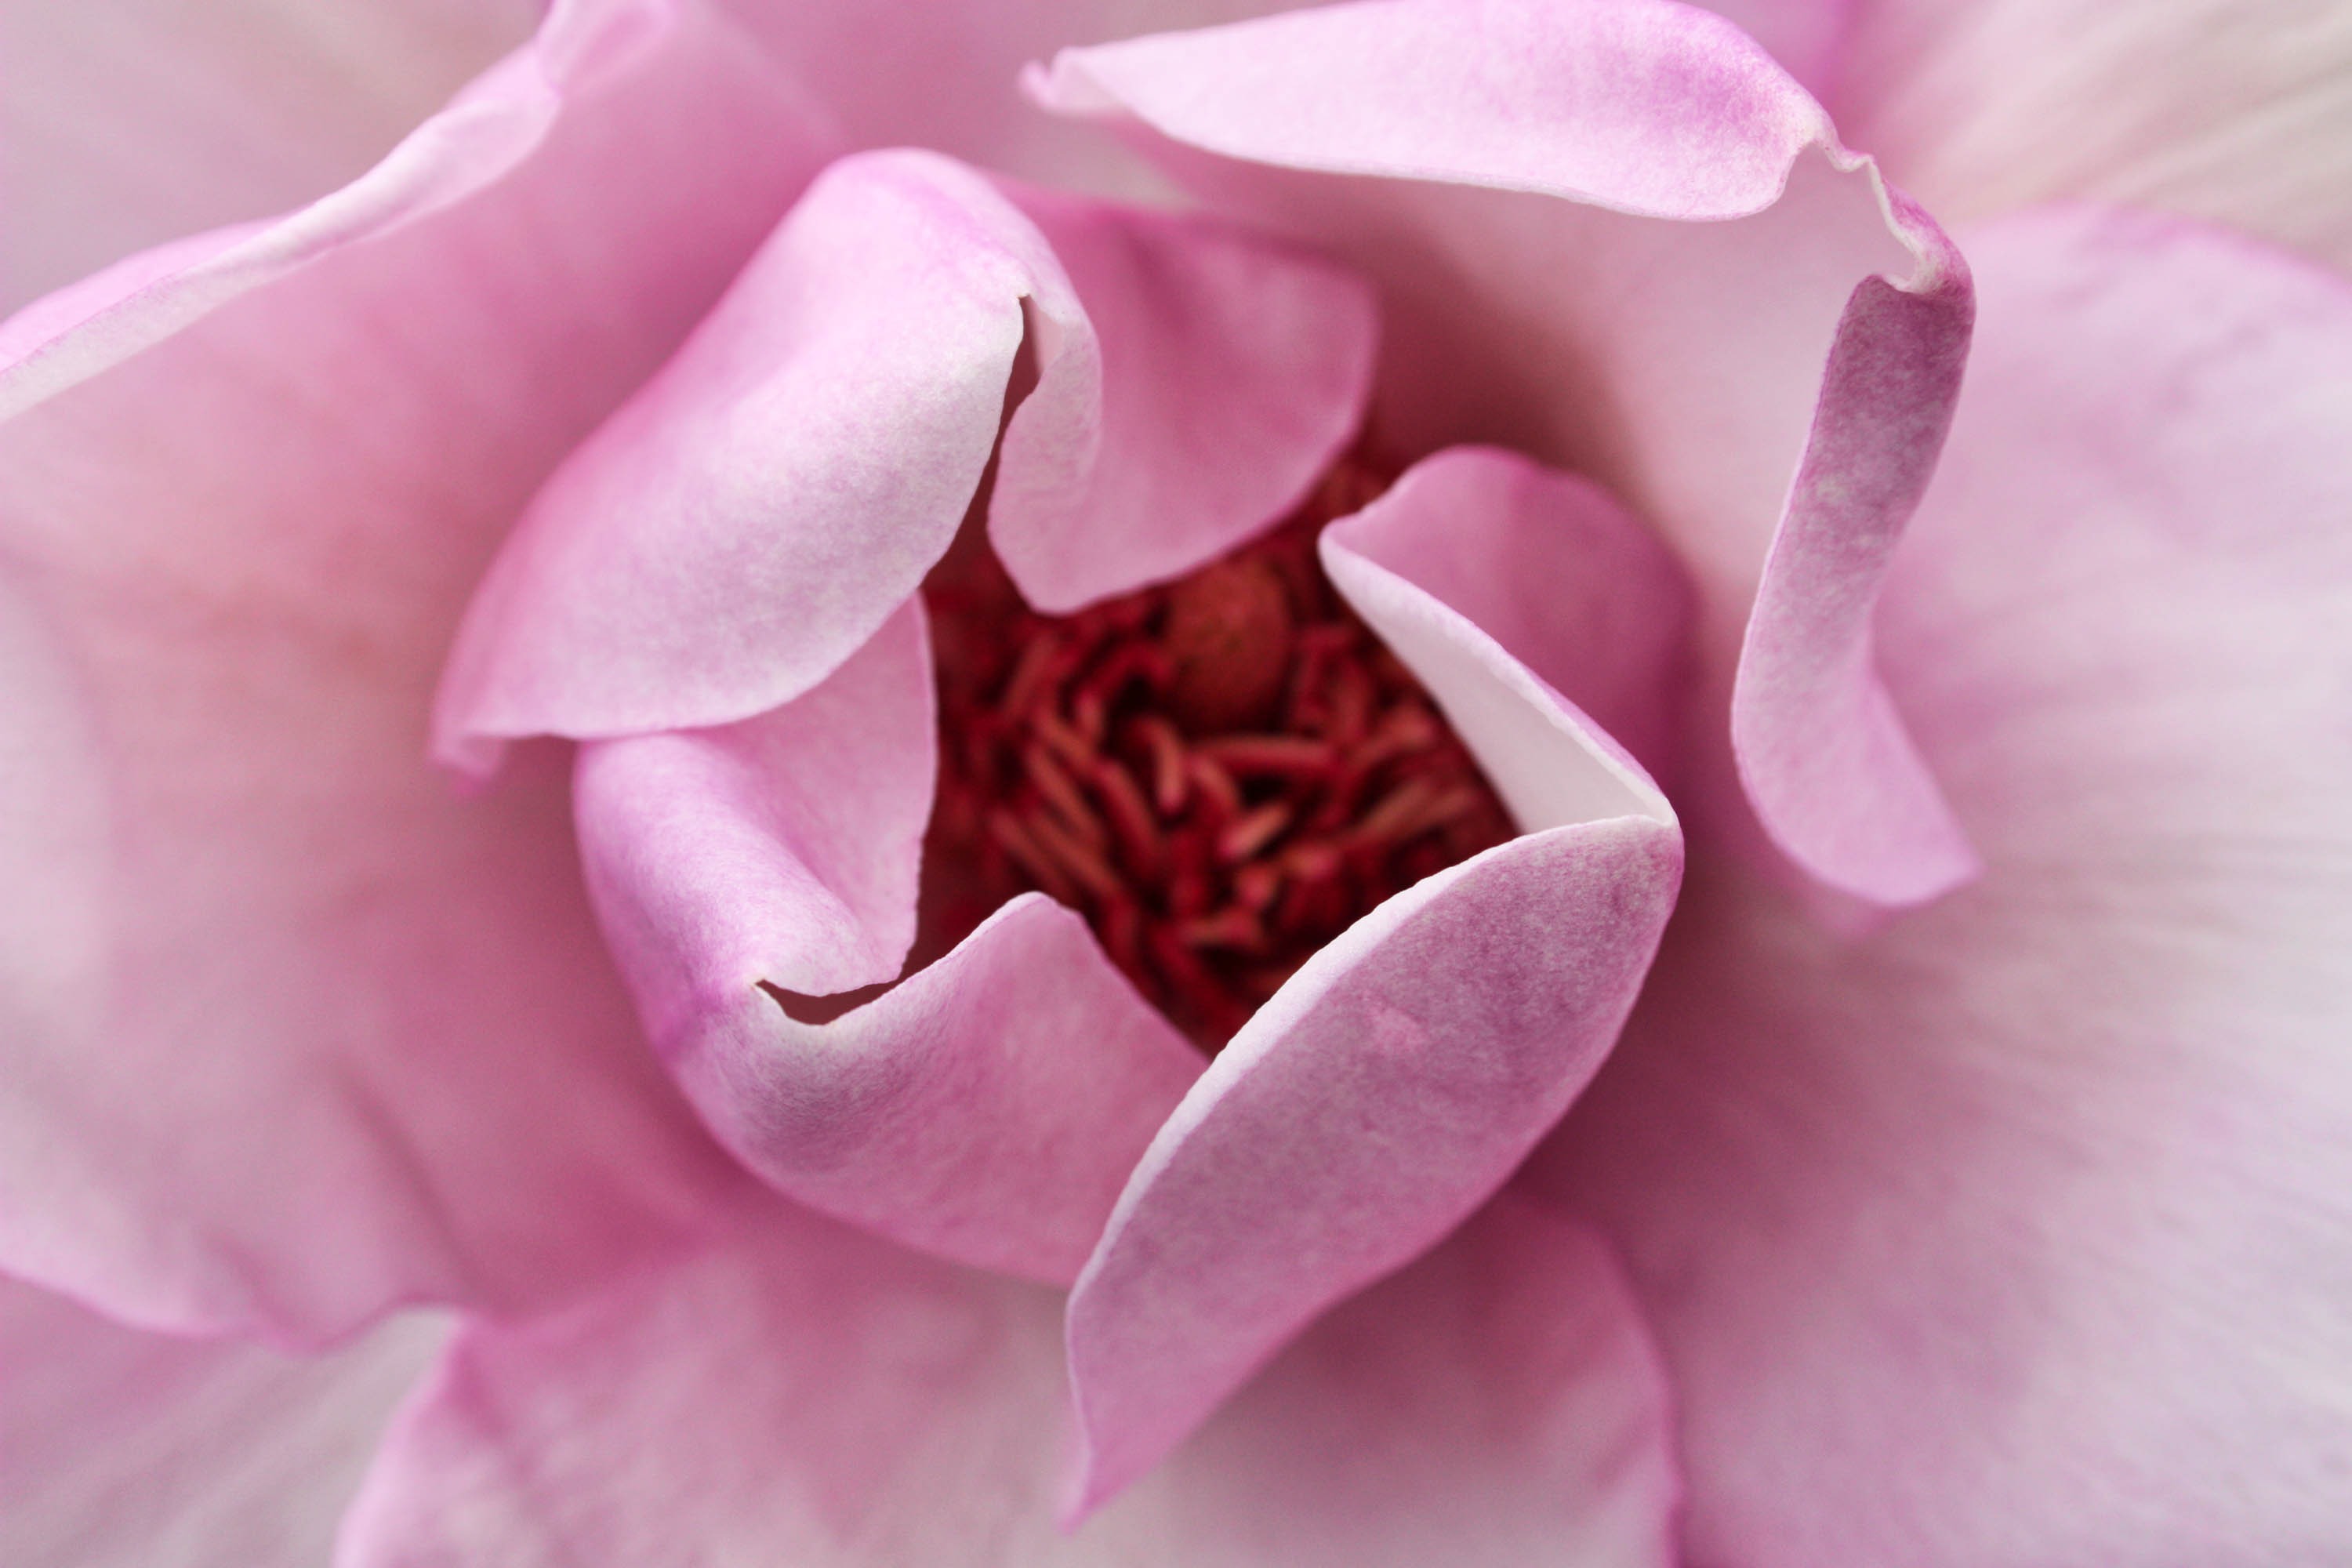
blossom, plant, flower, petal, rose, garden, pink, flora, plants, flowers, close up, background, macro photography, flowering plant, land plant